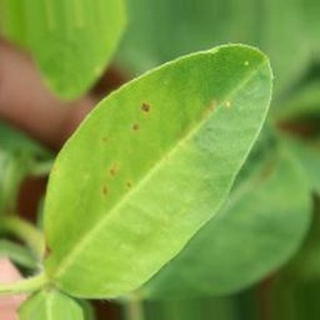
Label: groundnut_early_leaf_spot